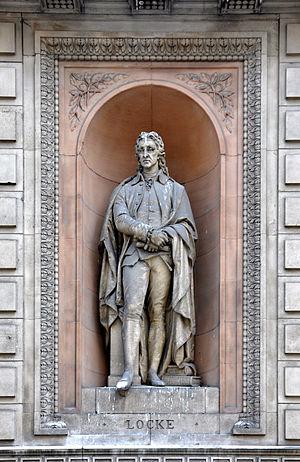
Le style parental est un concept de la psychologie qui désigne les conduites ou groupes de conduites que les parents utilisent pour élever leur enfant et qui influencent les résultats de l'enfant.